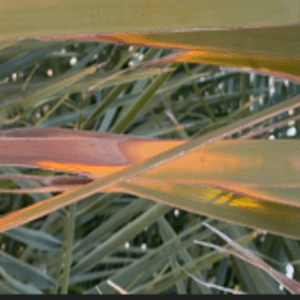
Label: Magnesium Deficiency